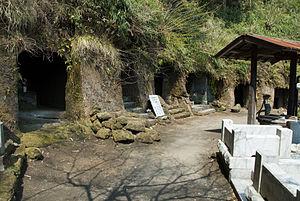
Les yagura sont des grottes artificielles utilisées durant la période médiévale à Kamakura, préfecture de Kanagawa au Japon, comme tombes et cénotaphes. Il est probable qu'ils sont utilisés uniquement comme tombeaux au début et ensuite employés comme cénotaphes. Les morts sont pour la plupart de la classe des samouraïs, mais des noms de prêtres et d'artisans se trouvent également dans ces grottes. Ces tombes sont extrêmement nombreuses dans les collines environnant Kamakura et les estimations de leur nombre vont de 1 500 à plus de 5 000. Le nombre total restera inconnu car beaucoup ont été détruites et d'autres peuvent ne pas avoir encore été trouvées.